Tyler Bates

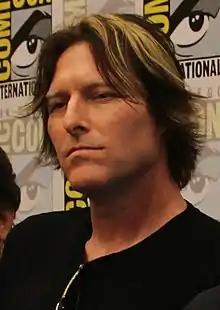
Bates in 2014

Tyler Bates (born June 5, 1965) is an American musician, music producer, and composer for film, television, and video game scores. Much of his work is in the action and horror film genres, with films like "Dawn of the Dead", "300", "Sucker Punch", "Halloween" and "Halloween II" and the "John Wick" franchise. He has collaborated with directors like Zack Snyder, Rob Zombie, Genndy Tartakovsky, Neil Marshall, William Friedkin, Scott Derrickson, James Gunn, Chad Stahelski, David Leitch, and Ti West. In addition, he is the lead guitarist of the American rock band Marilyn Manson, and produced its albums "The Pale Emperor", "Heaven Upside Down" and "One Assassination Under God – Chapter 1". He is Jerry Cantrell's touring/studio member.